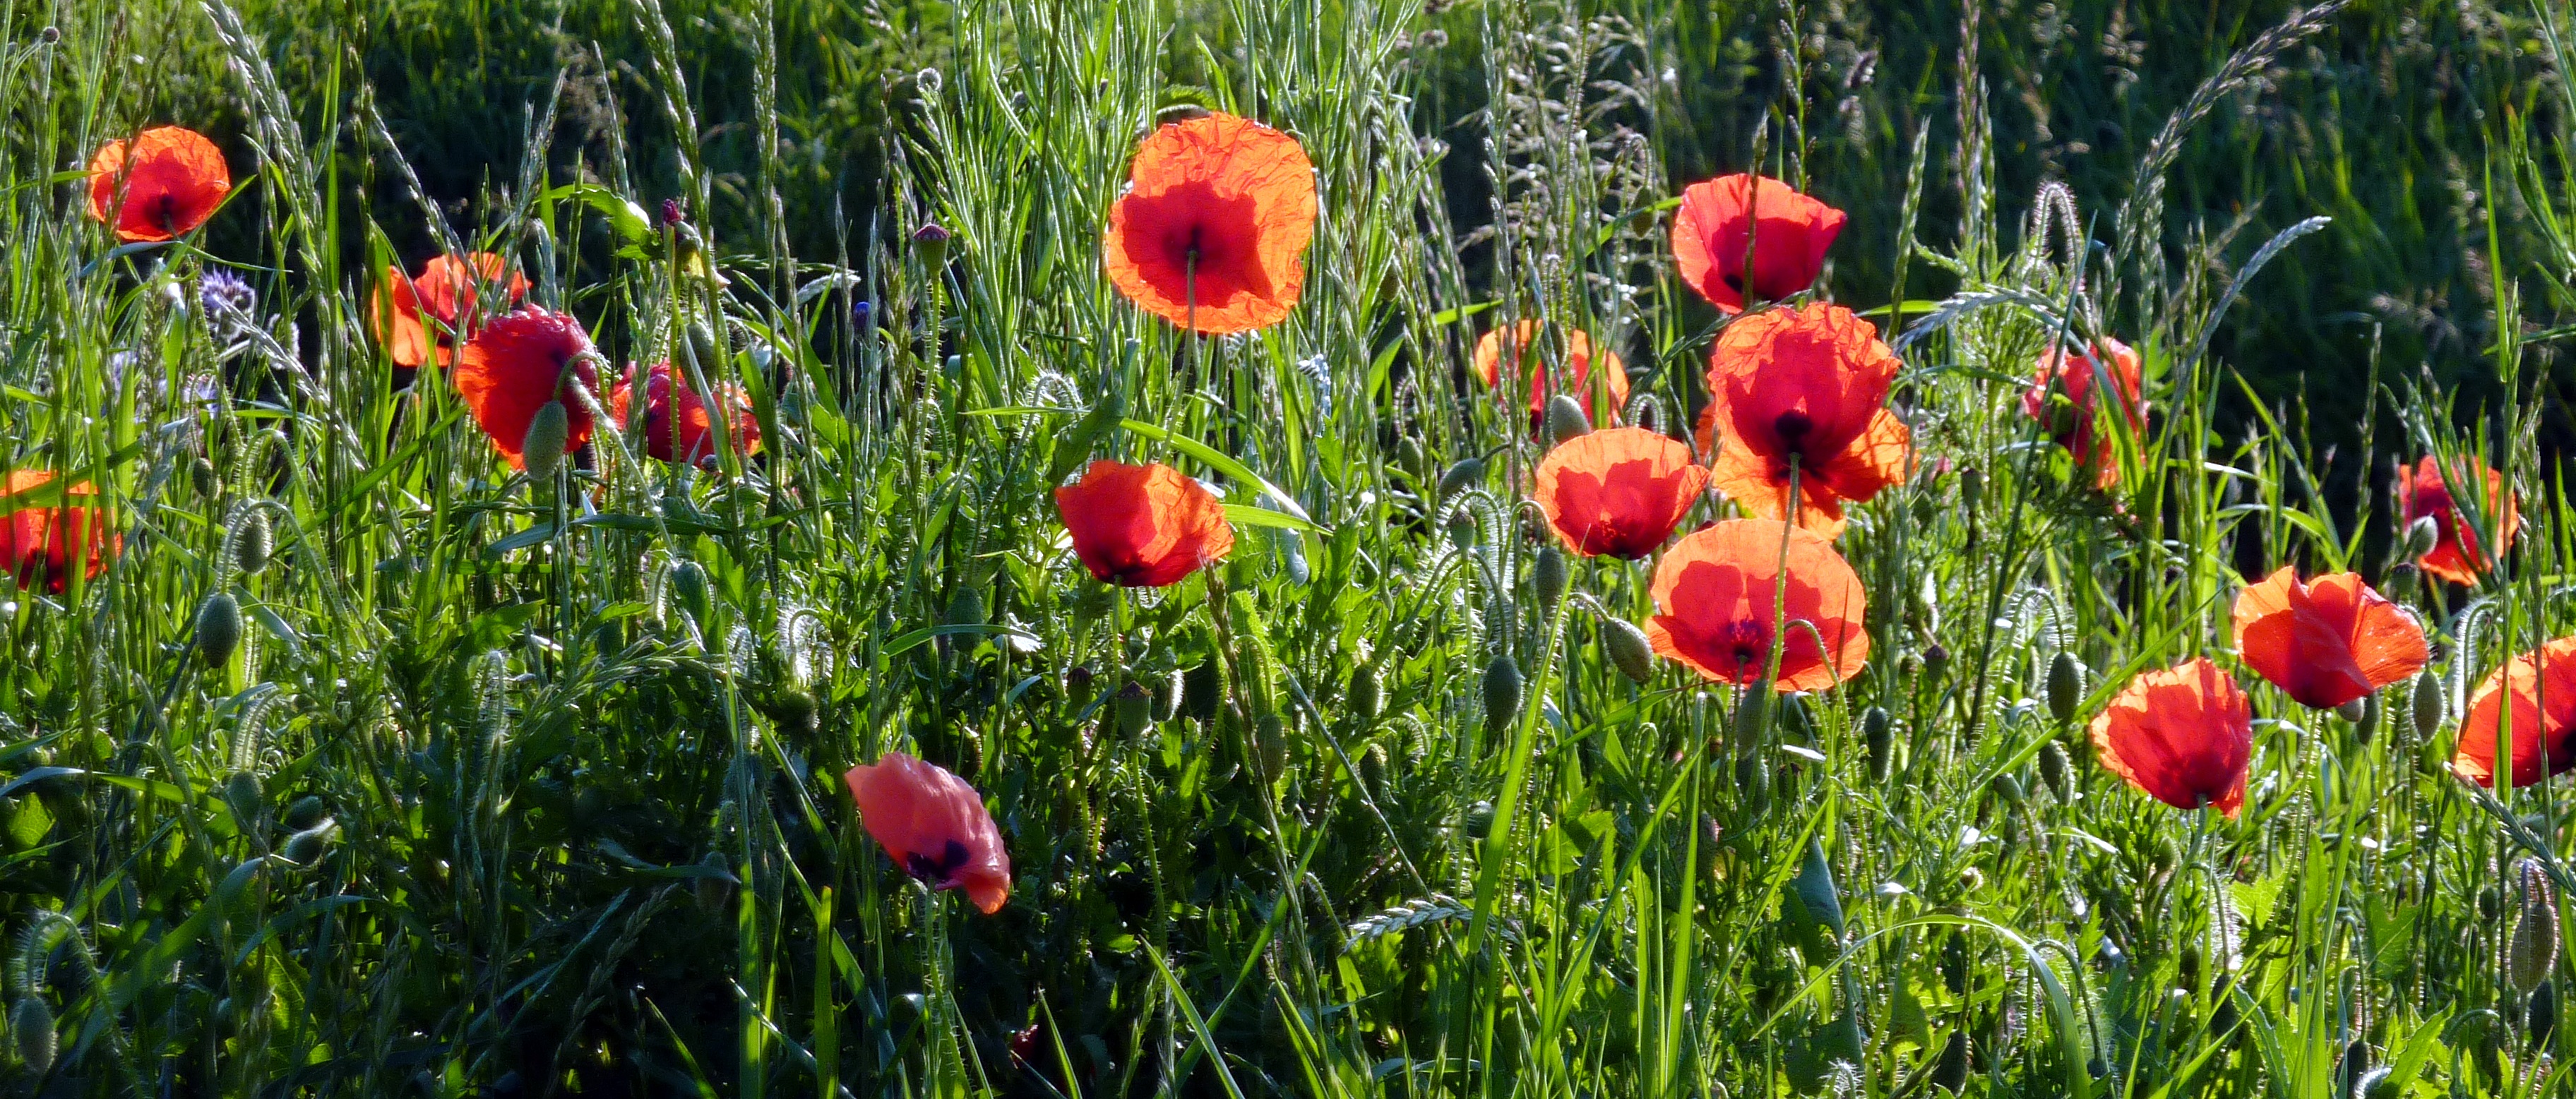
plant, field, meadow, prairie, flower, country, summer, tulip, red, flora, wildflower, flowers, poppy, poppies, coquelicot, flowering plant, land plant